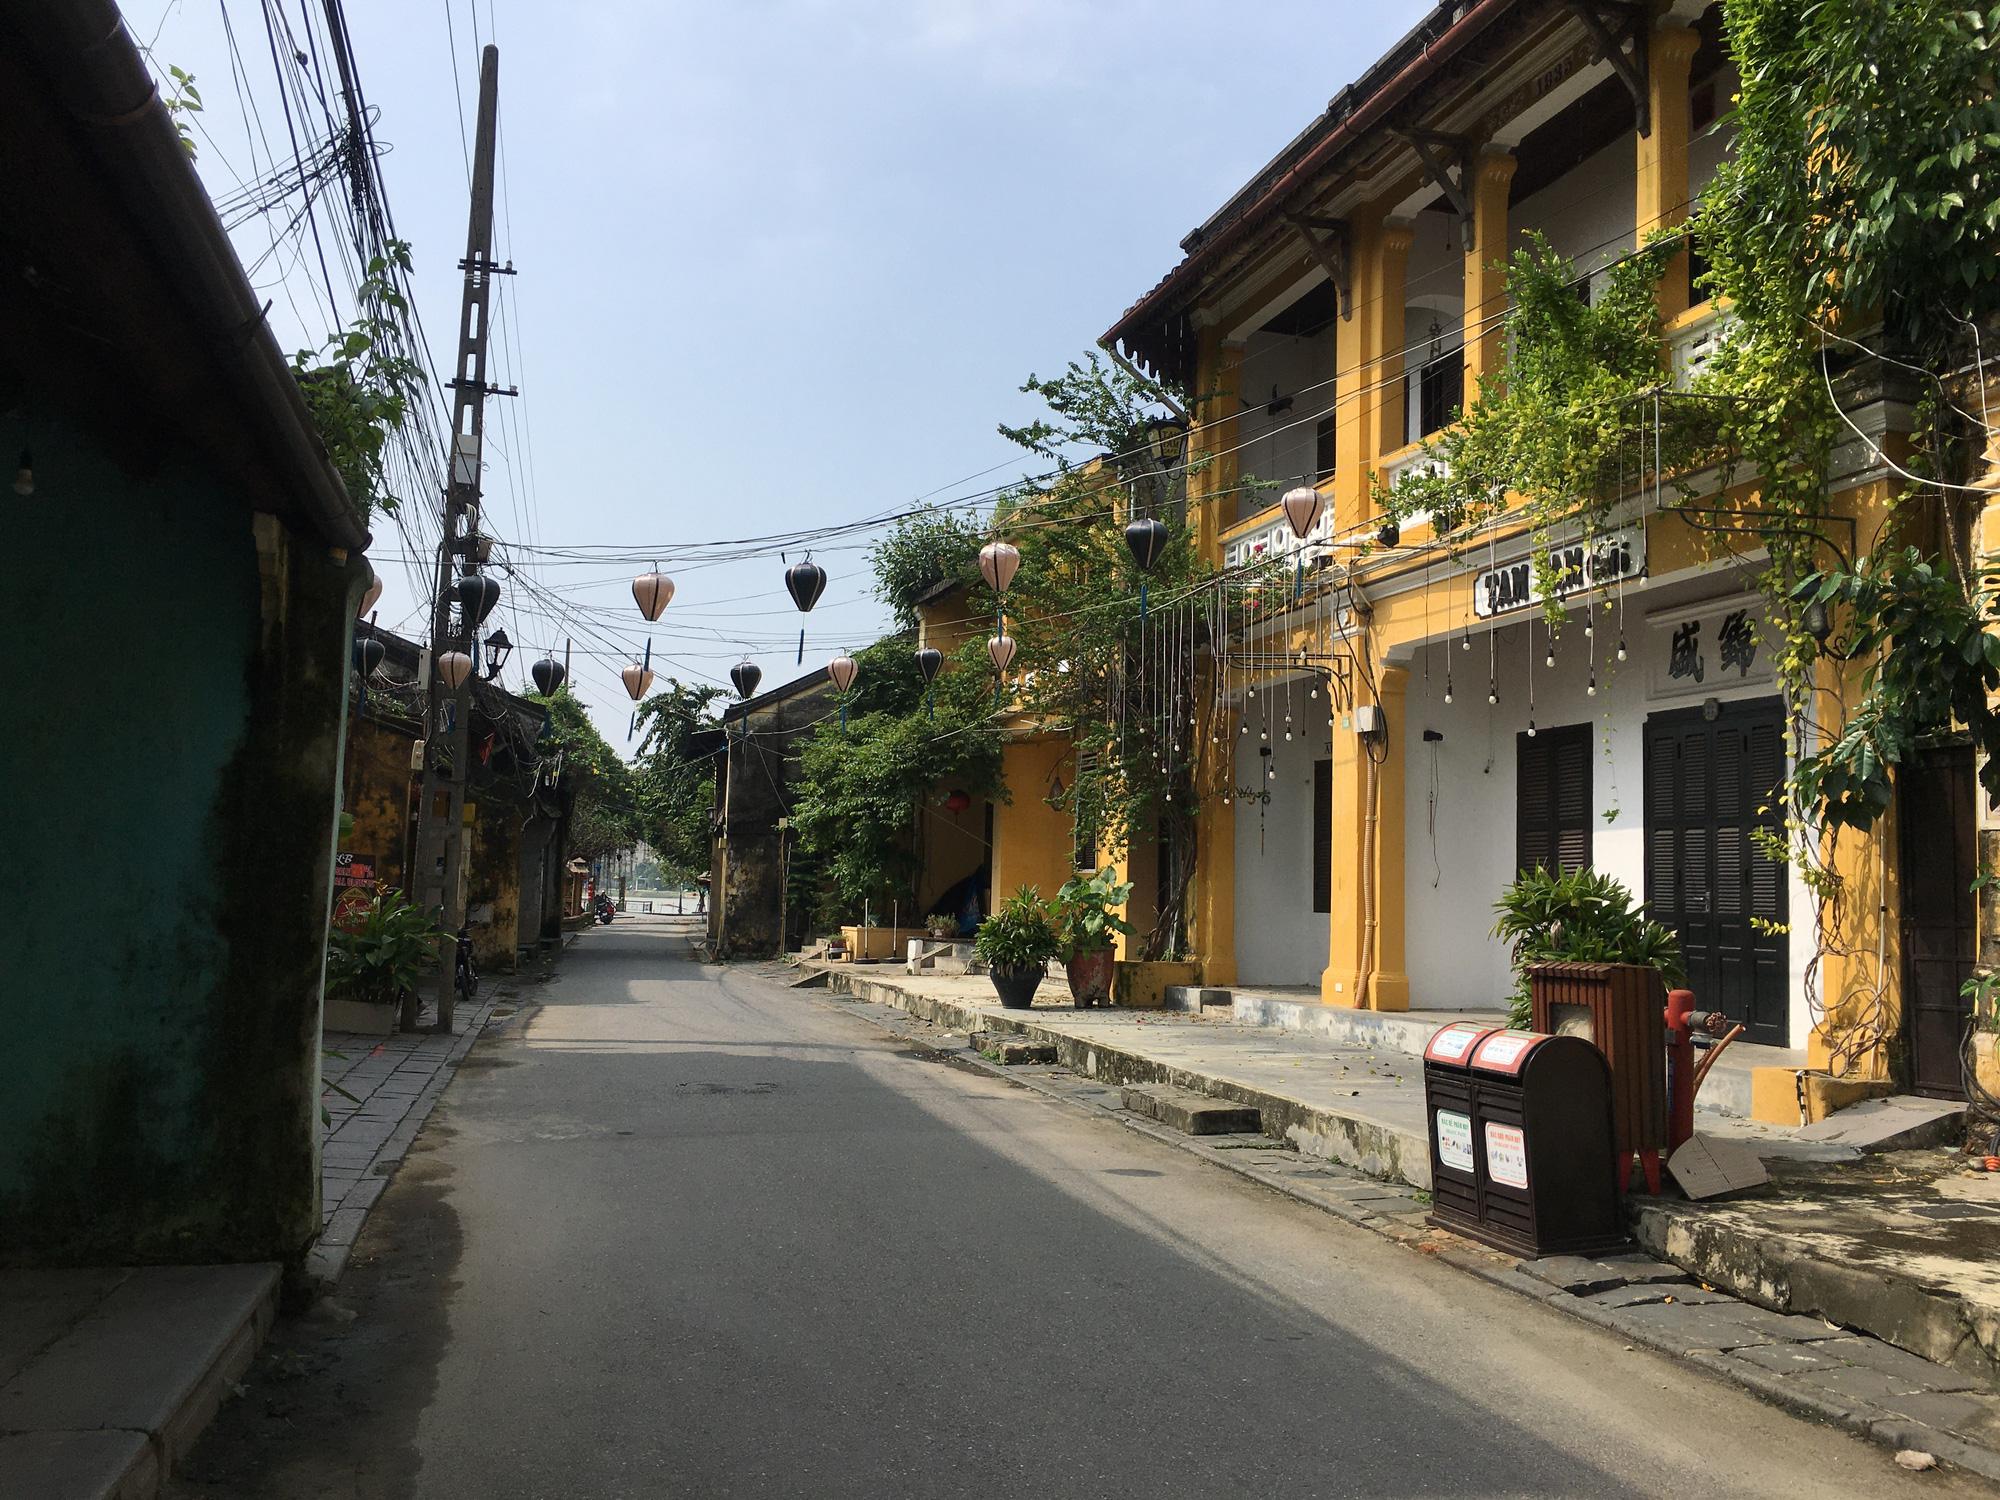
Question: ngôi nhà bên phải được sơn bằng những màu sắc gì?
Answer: ngôi nhà bên phải được sơn màu vàng và trắng